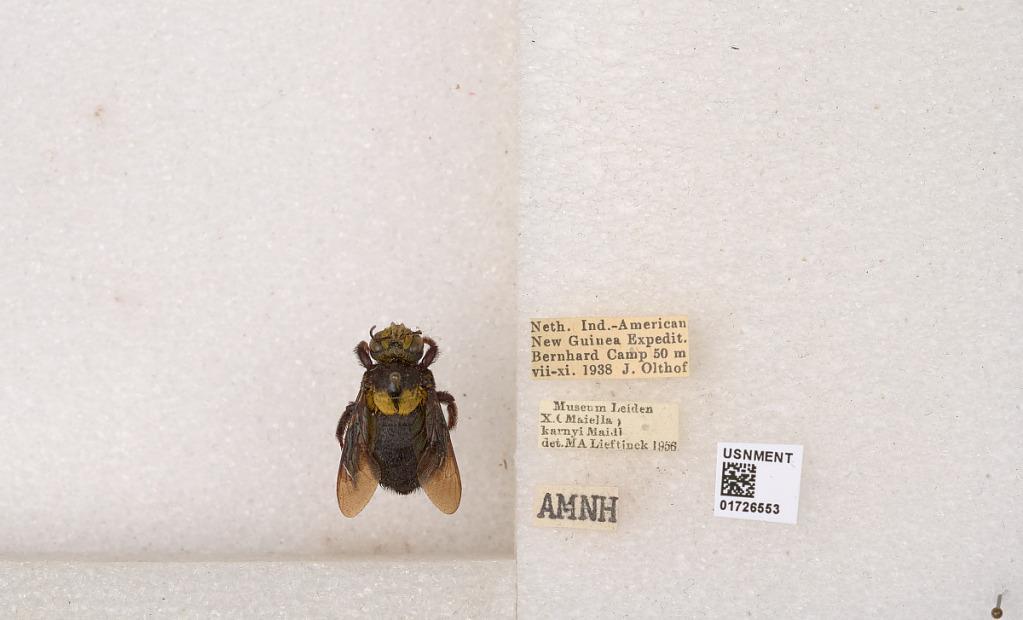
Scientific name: Xylocopa (Koptortosoma) karnyi Maidl
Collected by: J. Olthof
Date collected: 1938-7-1
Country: Indonesia
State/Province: Papua
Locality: Bernhard Camp
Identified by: Lieftinck, M.